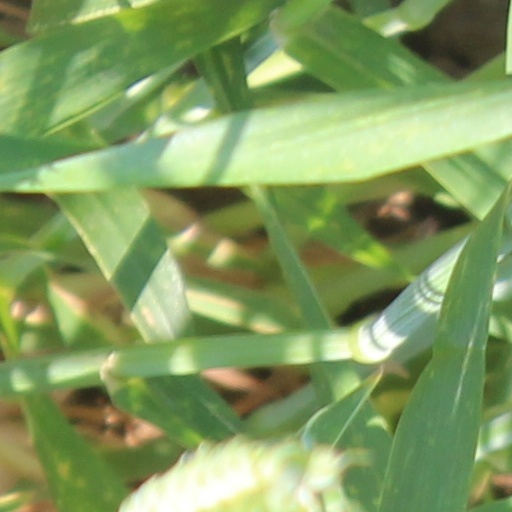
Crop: wheat